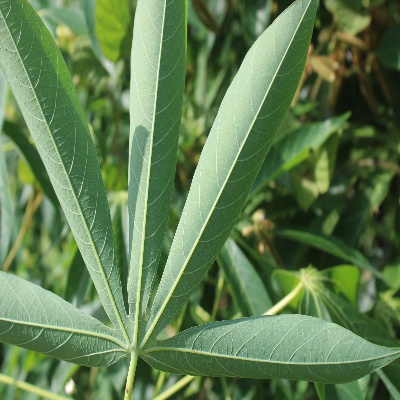
Crop: Cassava
Condition: healthy